U.S. Route 1 in Virginia

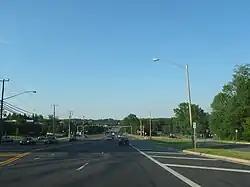
US 1 in Fairfax County near Alexandria

US 1's name changes to Washington Highway, and it becomes a four-lane undivided highway shortly after entering Hanover County. The highway has brief divided sections as it passes through the eastern part of town of Ashland. Within the town, US 1 intersects SR 54 (England Street) and passes to the east of the Ashland Historic District and Randolph–Macon College. After leaving Ashland, US 1 crosses to the west side of CSX Transportation's RF&P Subdivision and crosses over the South Anna River. North of the Little River, the route passes through Doswell, where it meets the western end of SR 30 (Kings Dominion Boulevard). US 1 crosses over the Piedmont Subdivision, which is owned by CSX Transportation and operated by Buckingham Branch Railroad, west of the Doswell Diamond, then briefly expands to a divided highway to cross the North Anna River into Caroline County. US 1 continues as Jefferson Davis Highway and meets the western end of SR 207 (Rogers Clark Boulevard) at the hamlet of Carmel Church west of Ruther Glen; SR 207 leads to US 301 at Bowling Green and thence along that U.S. Route to the Governor Harry W. Nice Memorial Bridge.